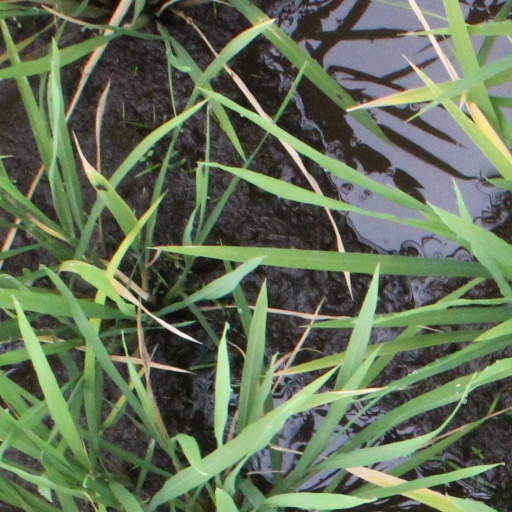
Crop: rice